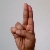
The image shows a hand gesture representing the letter 'U' in Indian Sign Language.